Hugo Gaston

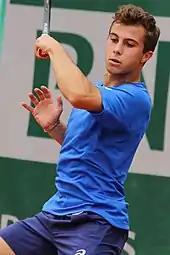

Gaston started 2019 with no ranking points to his name and $44,264 in prize money. He played in his first Challenger of the year in Rennes, but lost in the first round to world no. 164 Alexander Bublik 5–7, 6–3, 3–6. His next challenger was in Quimper where he lost in the first round to world no. 185 Daniel Brands 2–6, 6–7.